University of North Texas College of Business

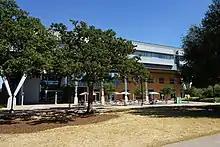
Business Leadership Building

The college was founded in 1946 as the School of Business Administration. O. J. Curry served as dean from its inception to 1969. The name change, from School of Business Administration to College of Business Administration was approved by the Texas Higher Education Coordinating Board October 1971.